Fifth Monarchists

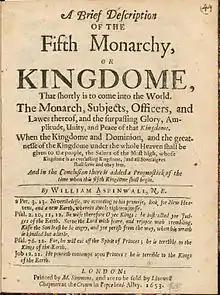
Title page of "A Brief description of the Fifth Monarchy or Kingdome" (1653) by William Aspinwall.

The Fifth Monarchists, or Fifth Monarchy Men, were a Protestant sect with millennialist views active between 1649 and 1660 in the Commonwealth of England. The group took its name from a prophecy that claimed the four kingdoms of Daniel would precede the fifth, which would see the establishment of the kingship and kingdom of God on Earth.